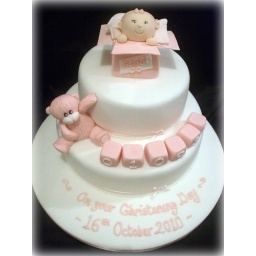
Pink and white girls christening cake with gumpaste teddy, blocks and baby topper. The design was supplied by the client.